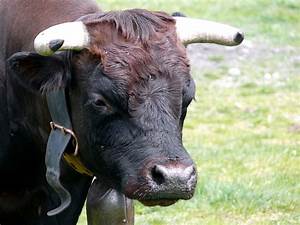
Label: cow